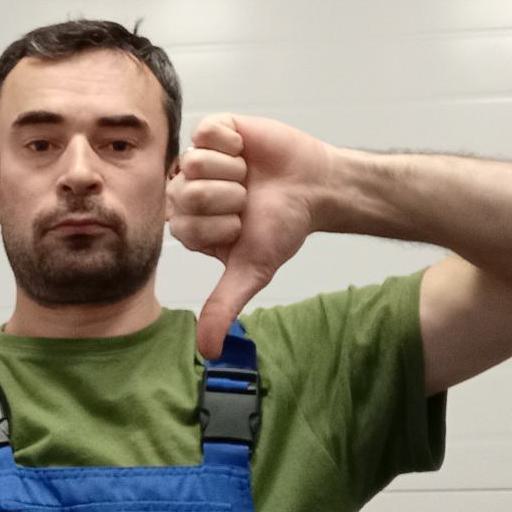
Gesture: dislike